Reticulariaceae

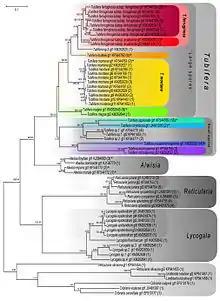
Evolutionary tree of the family Reticulariaceae

Reticulariaceae is a family of slime molds recognized by the Integrated Taxonomic Information System and is composed of the genera "Dictydiaethalium", "Enteridium", "Lycogala", "Reticularia", and "Tubifera".